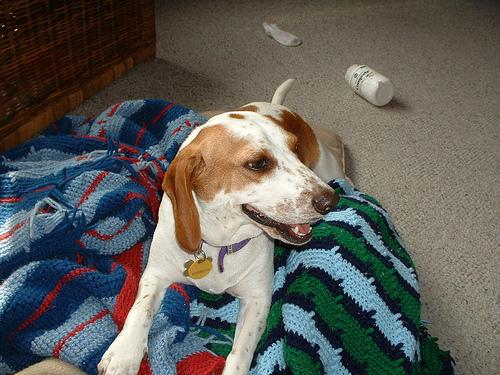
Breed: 276-n000113-beagle